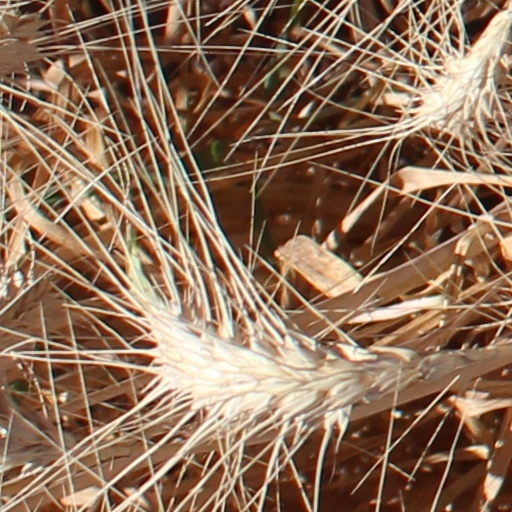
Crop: wheat